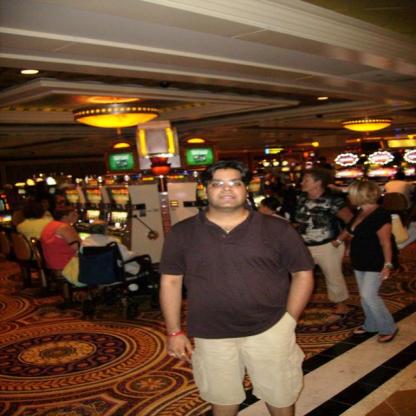
Scene: Indoor